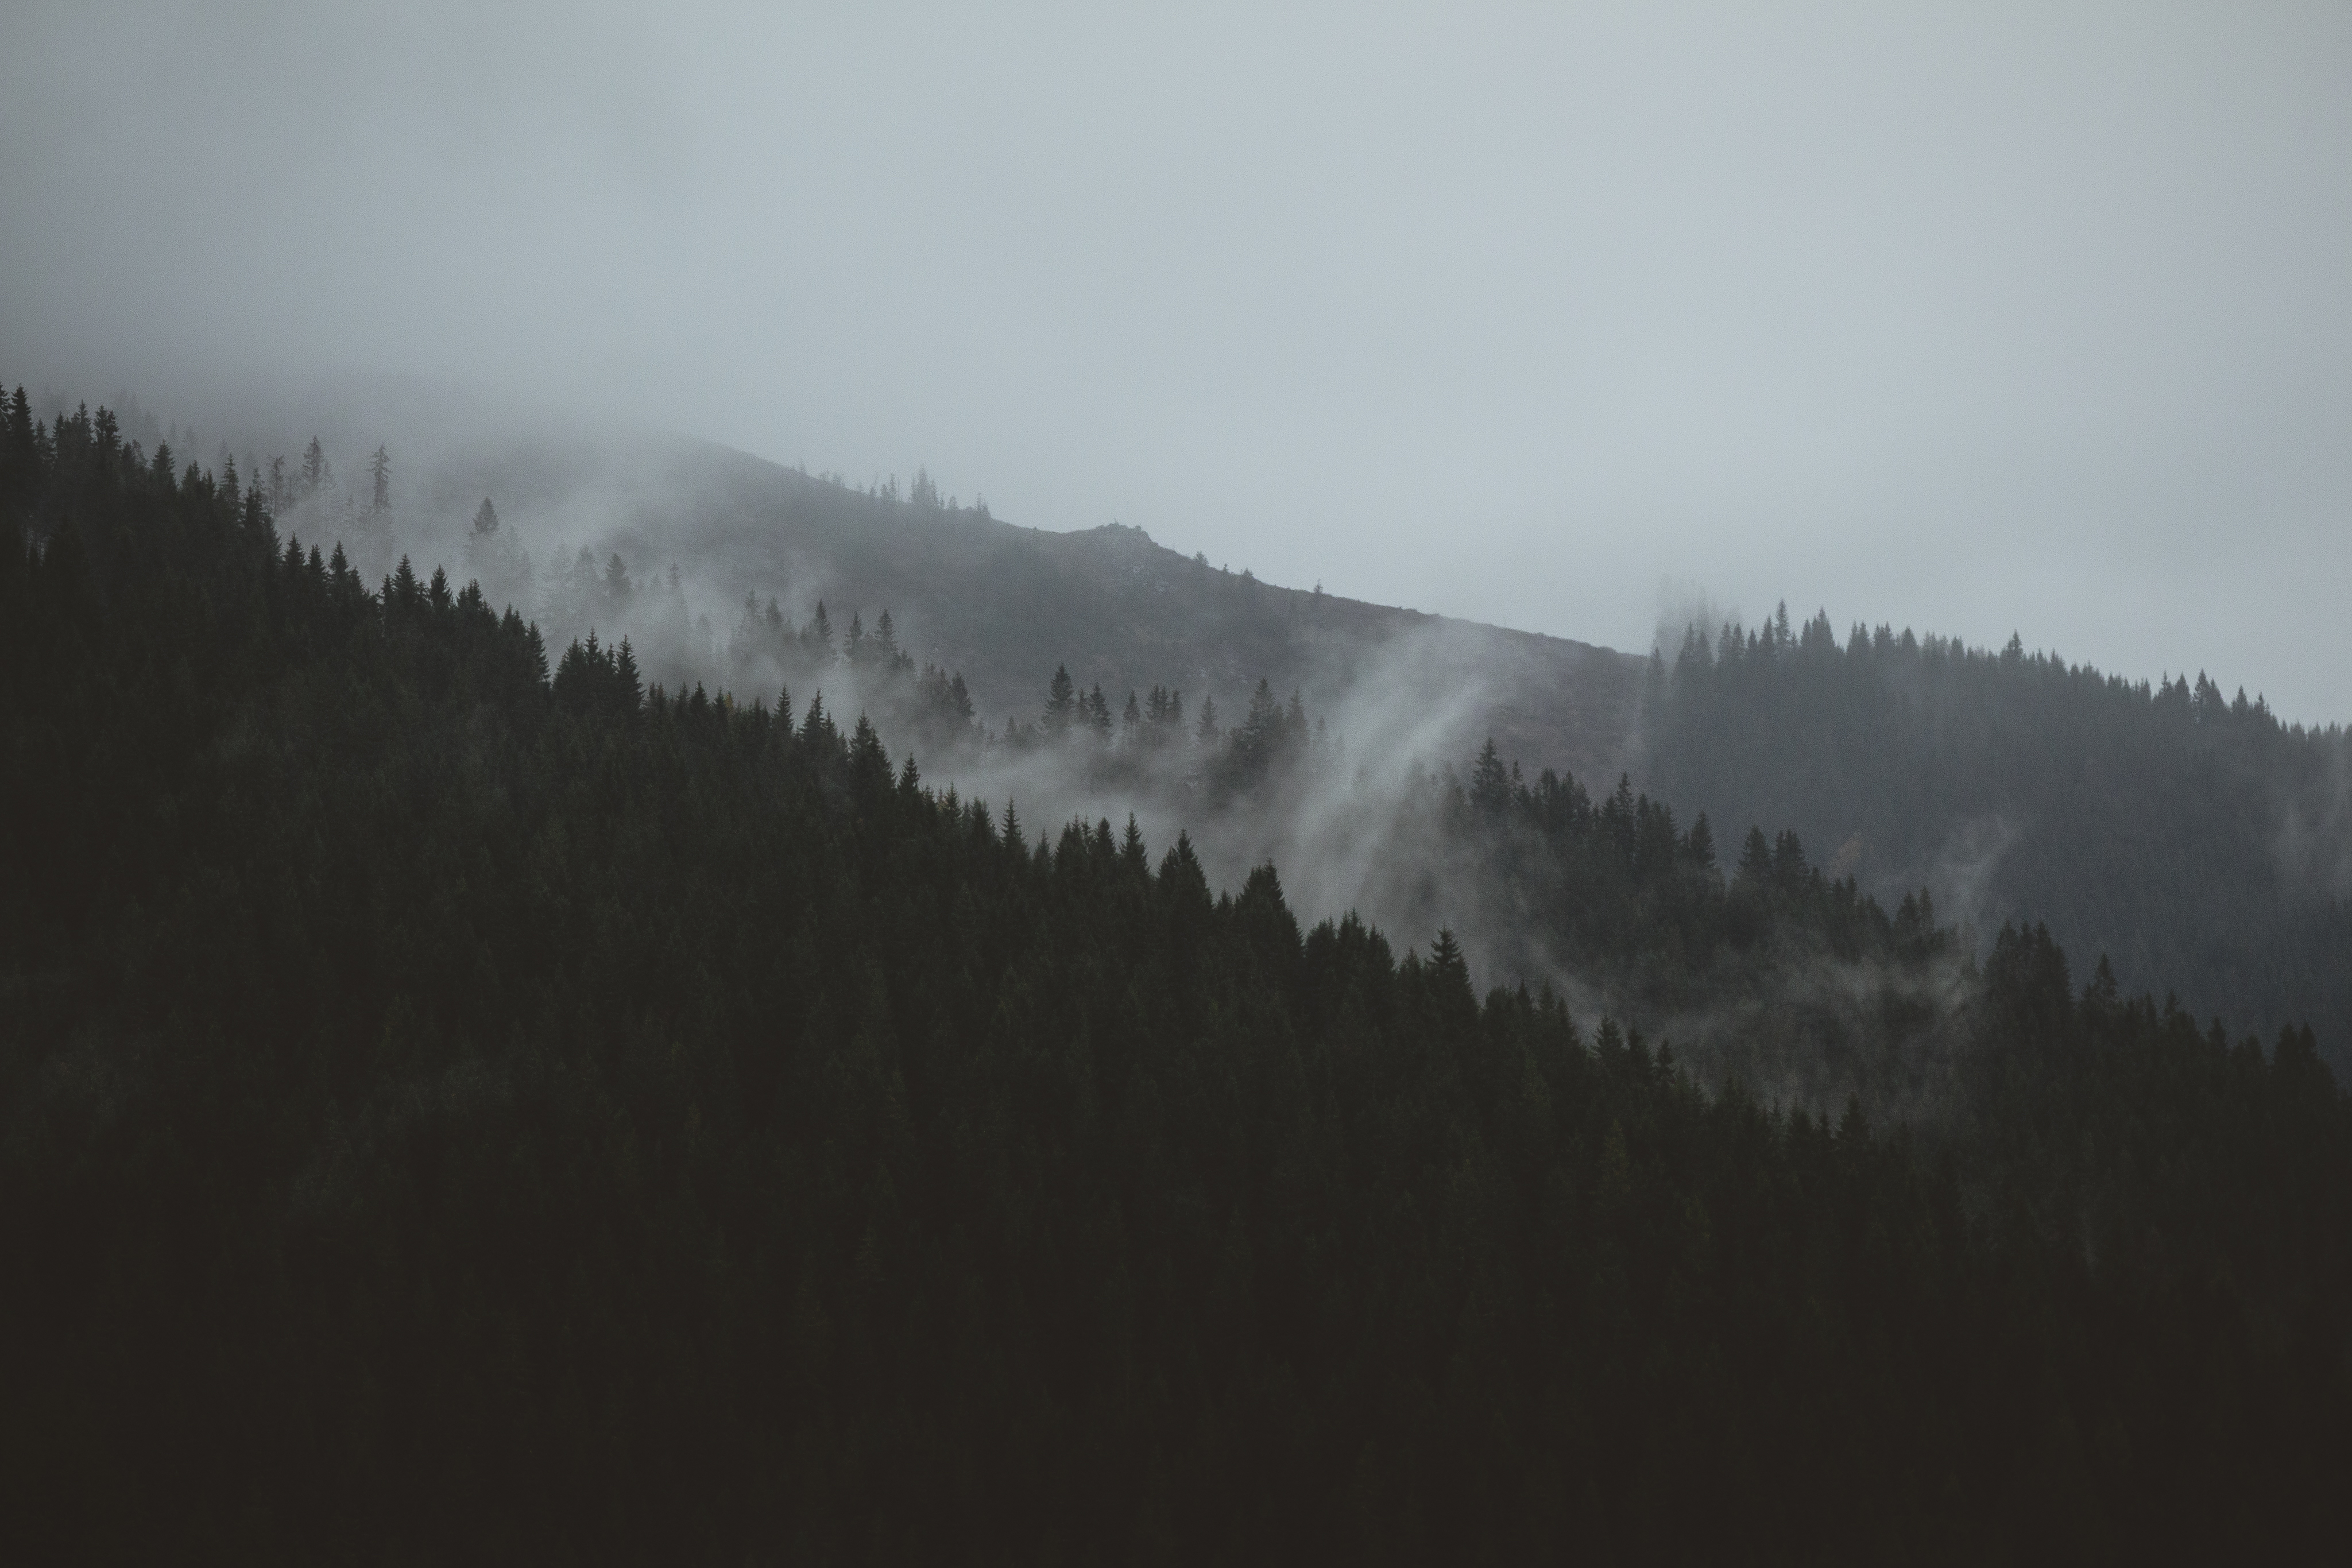
tree, forest, mountain, snow, cloud, black and white, fog, mist, morning, hill, dawn, mountain range, weather, haze, landform, geographical feature, atmospheric phenomenon, mountainous landforms, geological phenomenon